Paus family

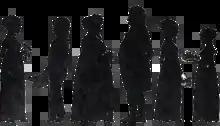
A silhouette of members of the Altenburg and Paus families; Henrik Ibsen's mother Marichen Altenburg to the right. The silhouette was owned by Christopher Tostrup Paus, a grandson of Henrik Johan Paus (no. 2 from left), and is the only existing portrait of either of Ibsen's parents.

Bernhard Cathrinus Pauss was married to Anna Henriette Wegner (1841–1918), a daughter of industrialist and land-owner Benjamin Wegner of Frogner Manor and Henriette Seyler, whose Hanseatic family owned Berenberg Bank. Henriette Seyler was mostly descended from Hamburg Hanseatic families such as Berenberg/Gossler and Amsinck and families of the Basel patriciate such as Merian, Burckhardt and Faesch, and more distantly from the Welser banking family. Bernhard and Henriette were the parents of surgeon and President of the Norwegian Red Cross "Nikolai Nissen Paus" (1877–1956), engineer and CEO of Akershus Energi "Augustin Thoresen Paus" (1881–1945), and lawyer and Director at the Norwegian Employers' Confederation "George Wegner Paus" (1882–1923).